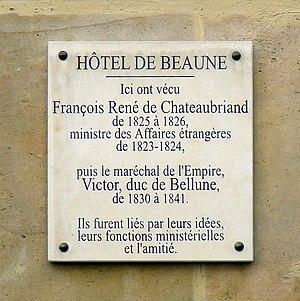
Rue du Regard (n°7
L'hôtel de Beaune est un hôtel particulier situé à Paris en France.
Claude-Victor Perrin, dit Victor, né le 7 décembre 1764 à Lamarche dans les Vosges et mort à Paris le 1ᵉʳ mars 1841, est un général français de la Révolution et un maréchal d'Empire. Tambour dans l'artillerie en 1781, puis grenadier dans la Garde nationale, l'ascension de Victor sous la Révolution est rapide : il est général de brigade à l'âge de 29 ans et fait avec brio la campagne d'Italie, ce qui lui vaut d'être remarqué par Bonaparte. Il gagne ensuite ses galons de général de division et obtient le commandement en chef de l'armée de Batavie sous le Consulat. Il est également ambassadeur au Danemark de 1804 à 1806.